Tom Ibarra

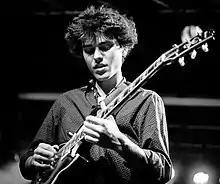
Ibarra at the 2018 Kongsberg Jazz Festival

In 2013 and 2014 Ibarra won the 1st prize young talent SACEM. He played alone with his guitar and backing tracks he had composed.